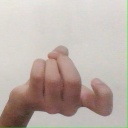
अक्षर: ज